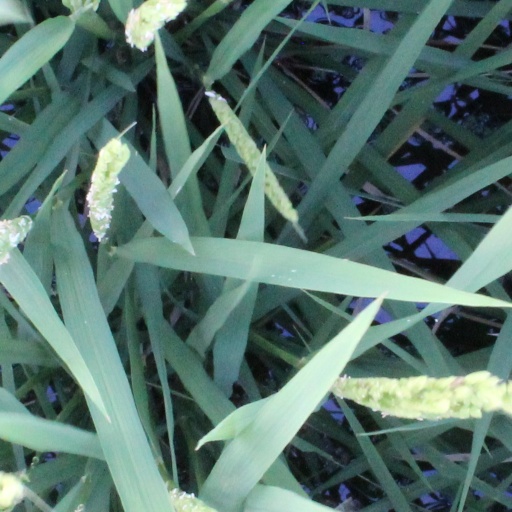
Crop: rice